Davide Plebani

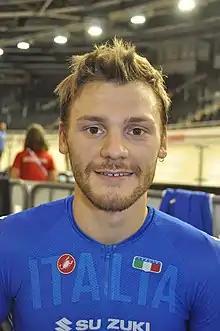
Plebani in 2018

Davide Plebani (born 24 July 1996) is an Italian road and track cyclist, who most recently rode for UCI Continental team . Representing Italy at international competitions, Plebani competed at the 2016 UEC European Track Championships in the elimination race event.